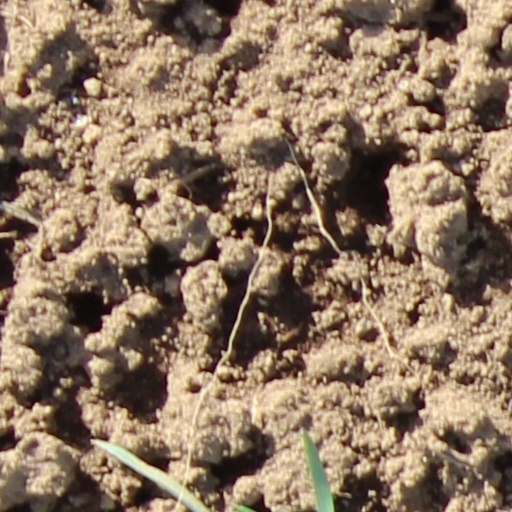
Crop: wheat